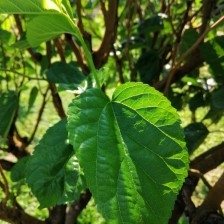
Variety: BlackOodTurkey